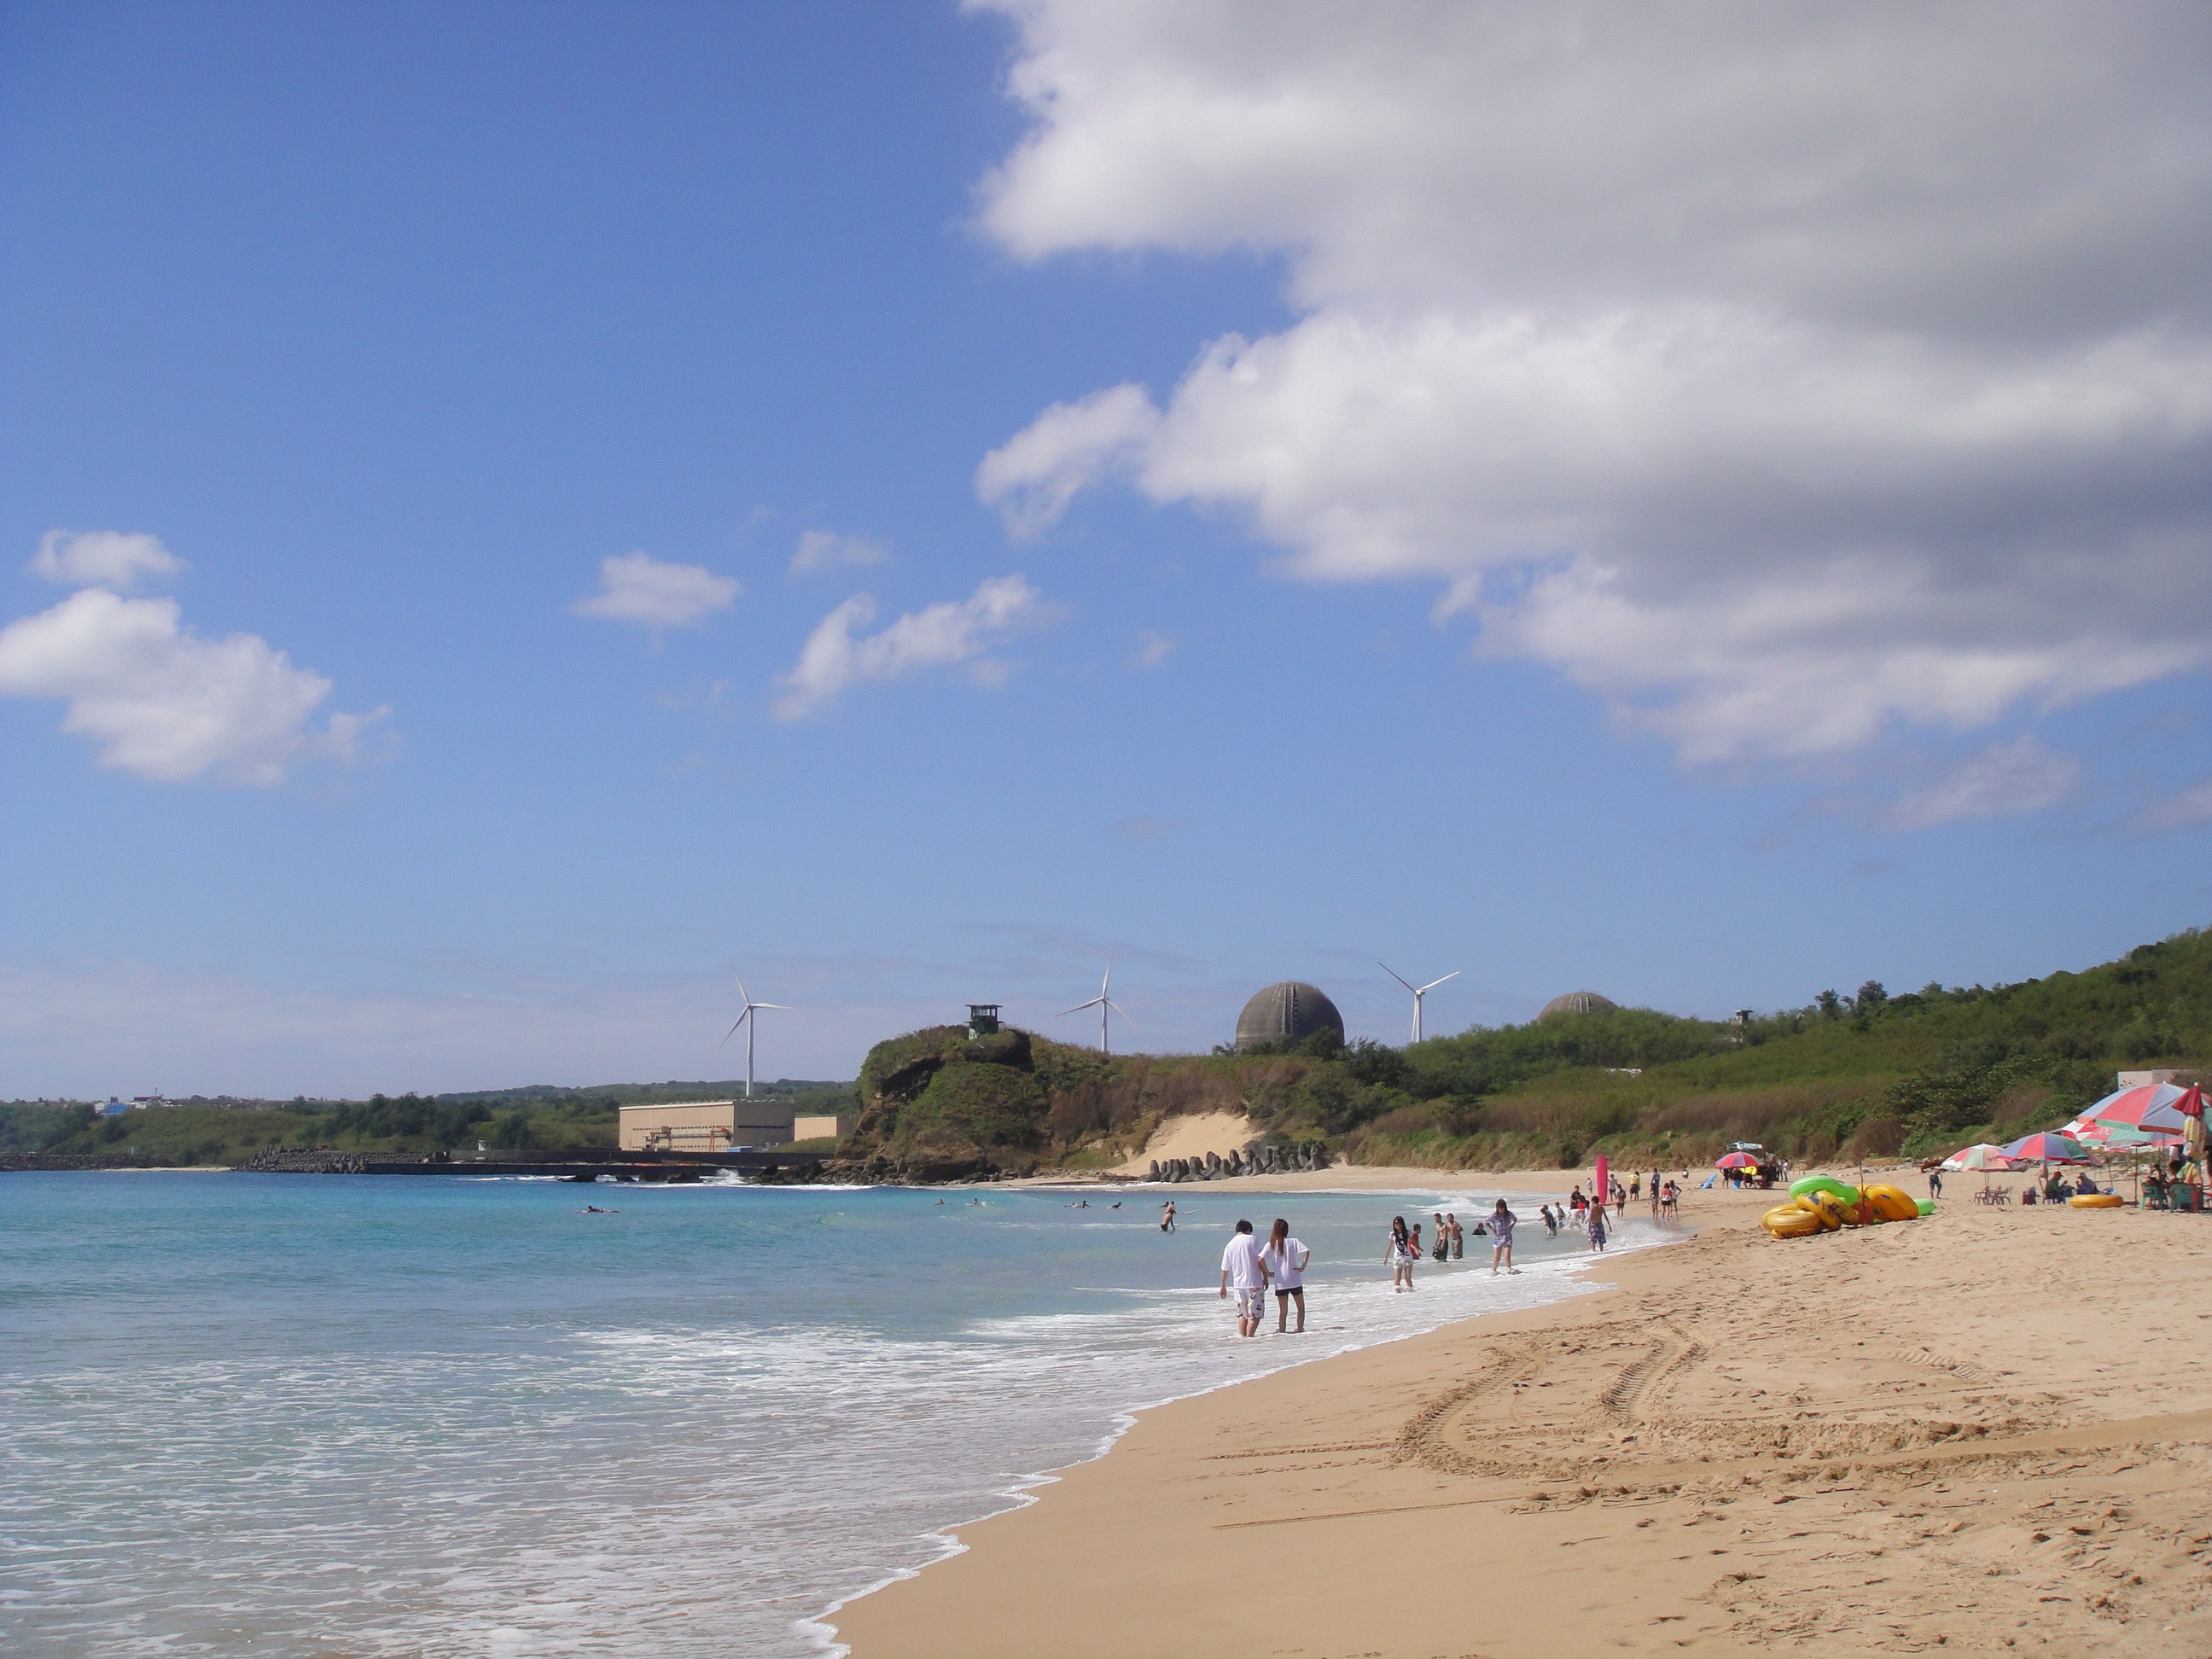
beach, sea, coast, sand, ocean, shore, vacation, bay, body of water, south, marine, taiwan, butyl